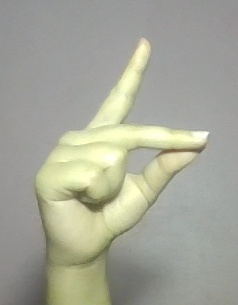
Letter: ta